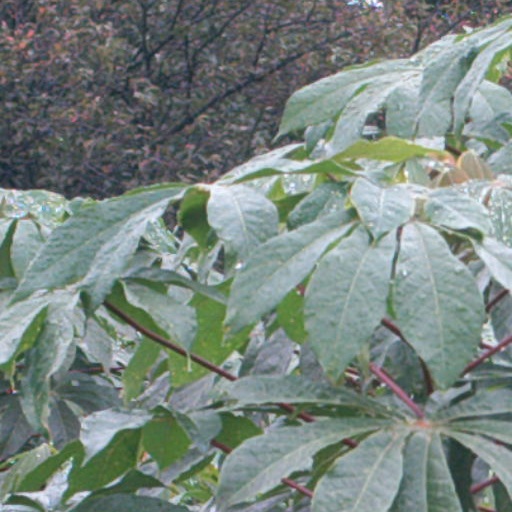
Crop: cassava